Egaku

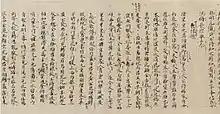
Page of 'Collected Works of Bai Juyi' - showing poem 'Song of the Everlasting Regret' - Gotoh Museum

The Kanazawa edition is a copy of Egaku's original document. Kept initially at the Kanazawa library founded in the Kamakura period, the Kanazawa edition is no longer a complete copy. The Kanazawa edition preserves the original form of the "Collected Works of Bai Juyi" as revised by Bai Juyi himself. This edition also has Egaku's annotated notes, which describe the historical circumstances facing Egaku when he was copying the text.